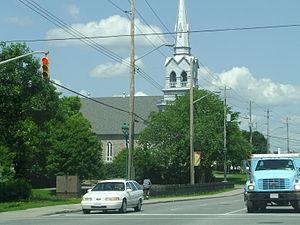
Orléans est une ancienne municipalité intégrée dans la communauté urbaine de l'agglomération d'Ottawa en 2001.